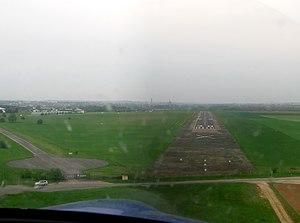
L'aérodrome d'Amiens-Glisy est l'aérodrome de la ville d'Amiens. Situé à l'est de la ville et implanté sur la commune de Glisy, il dispose de deux pistes, d'un service AFIS, d'un balisage de nuit télécommandé et d'une approche aux instruments.